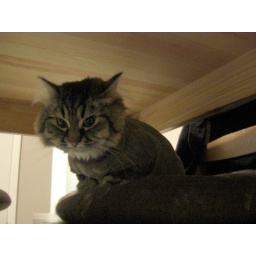
Just a little cat under the table